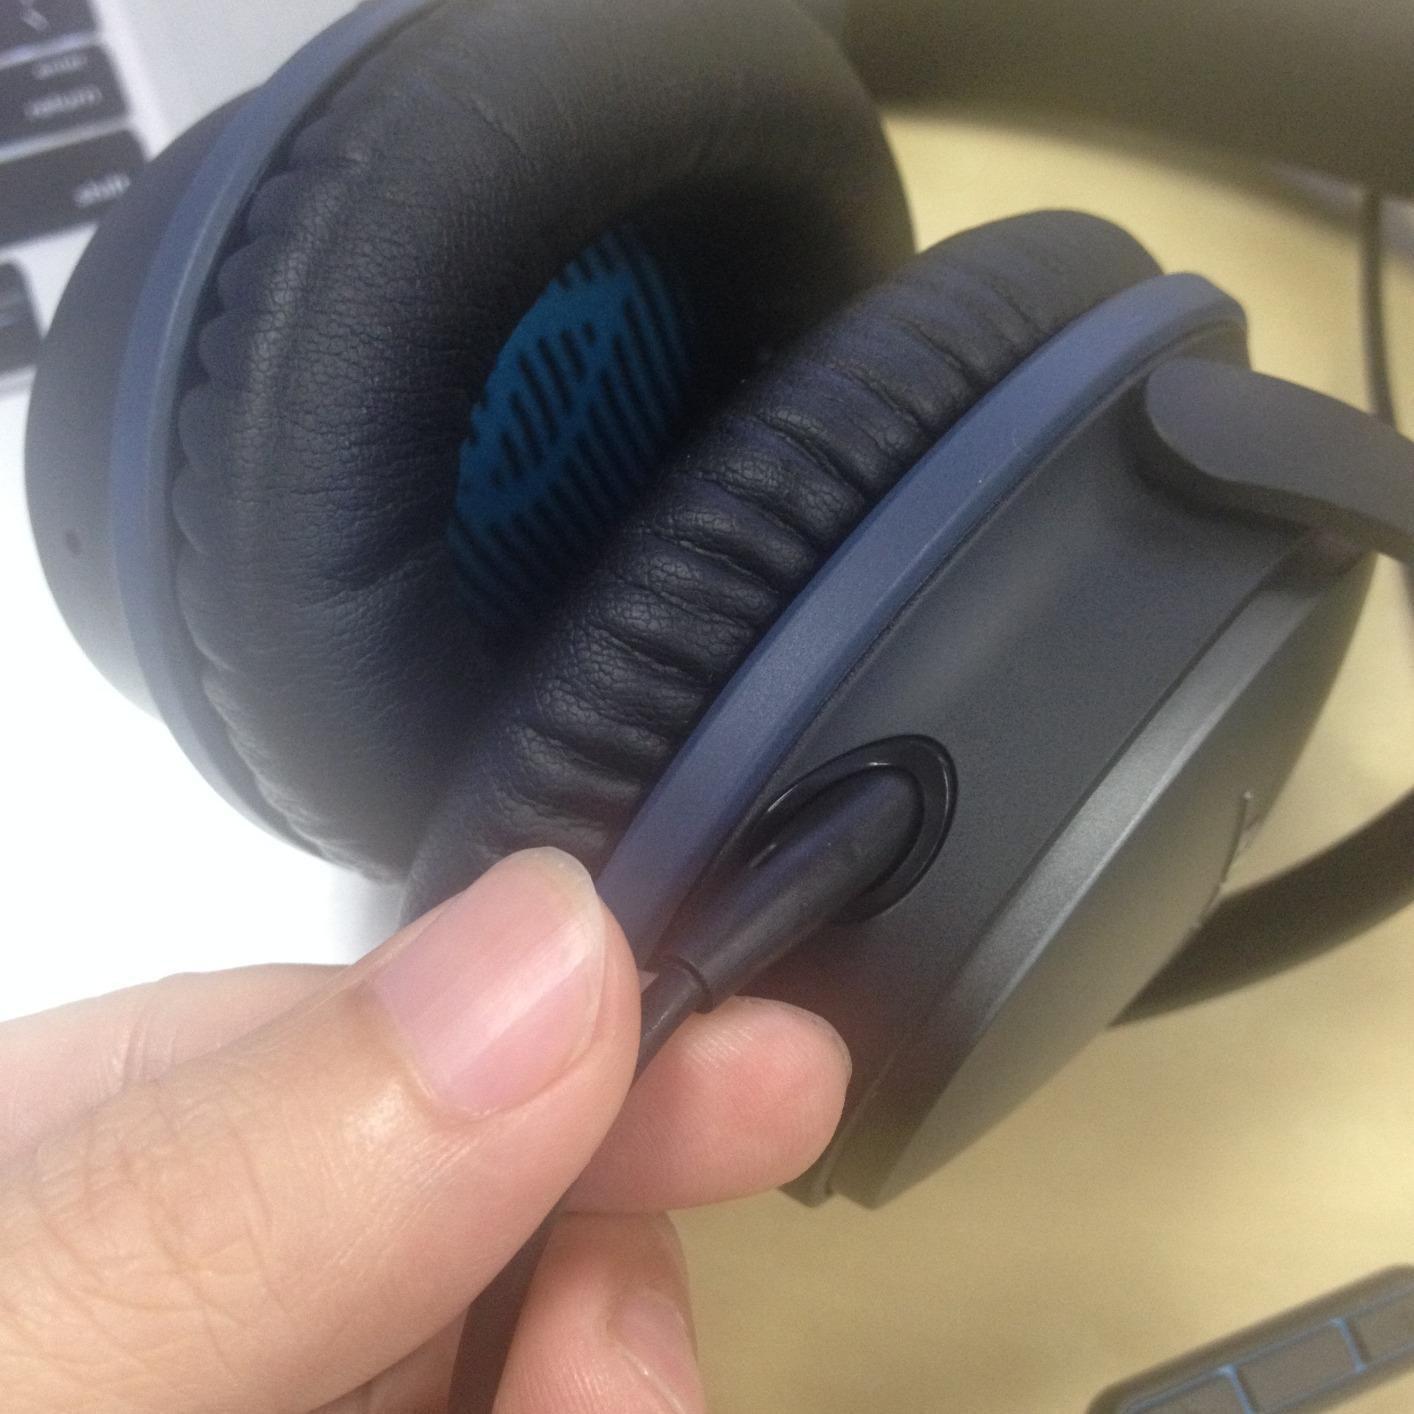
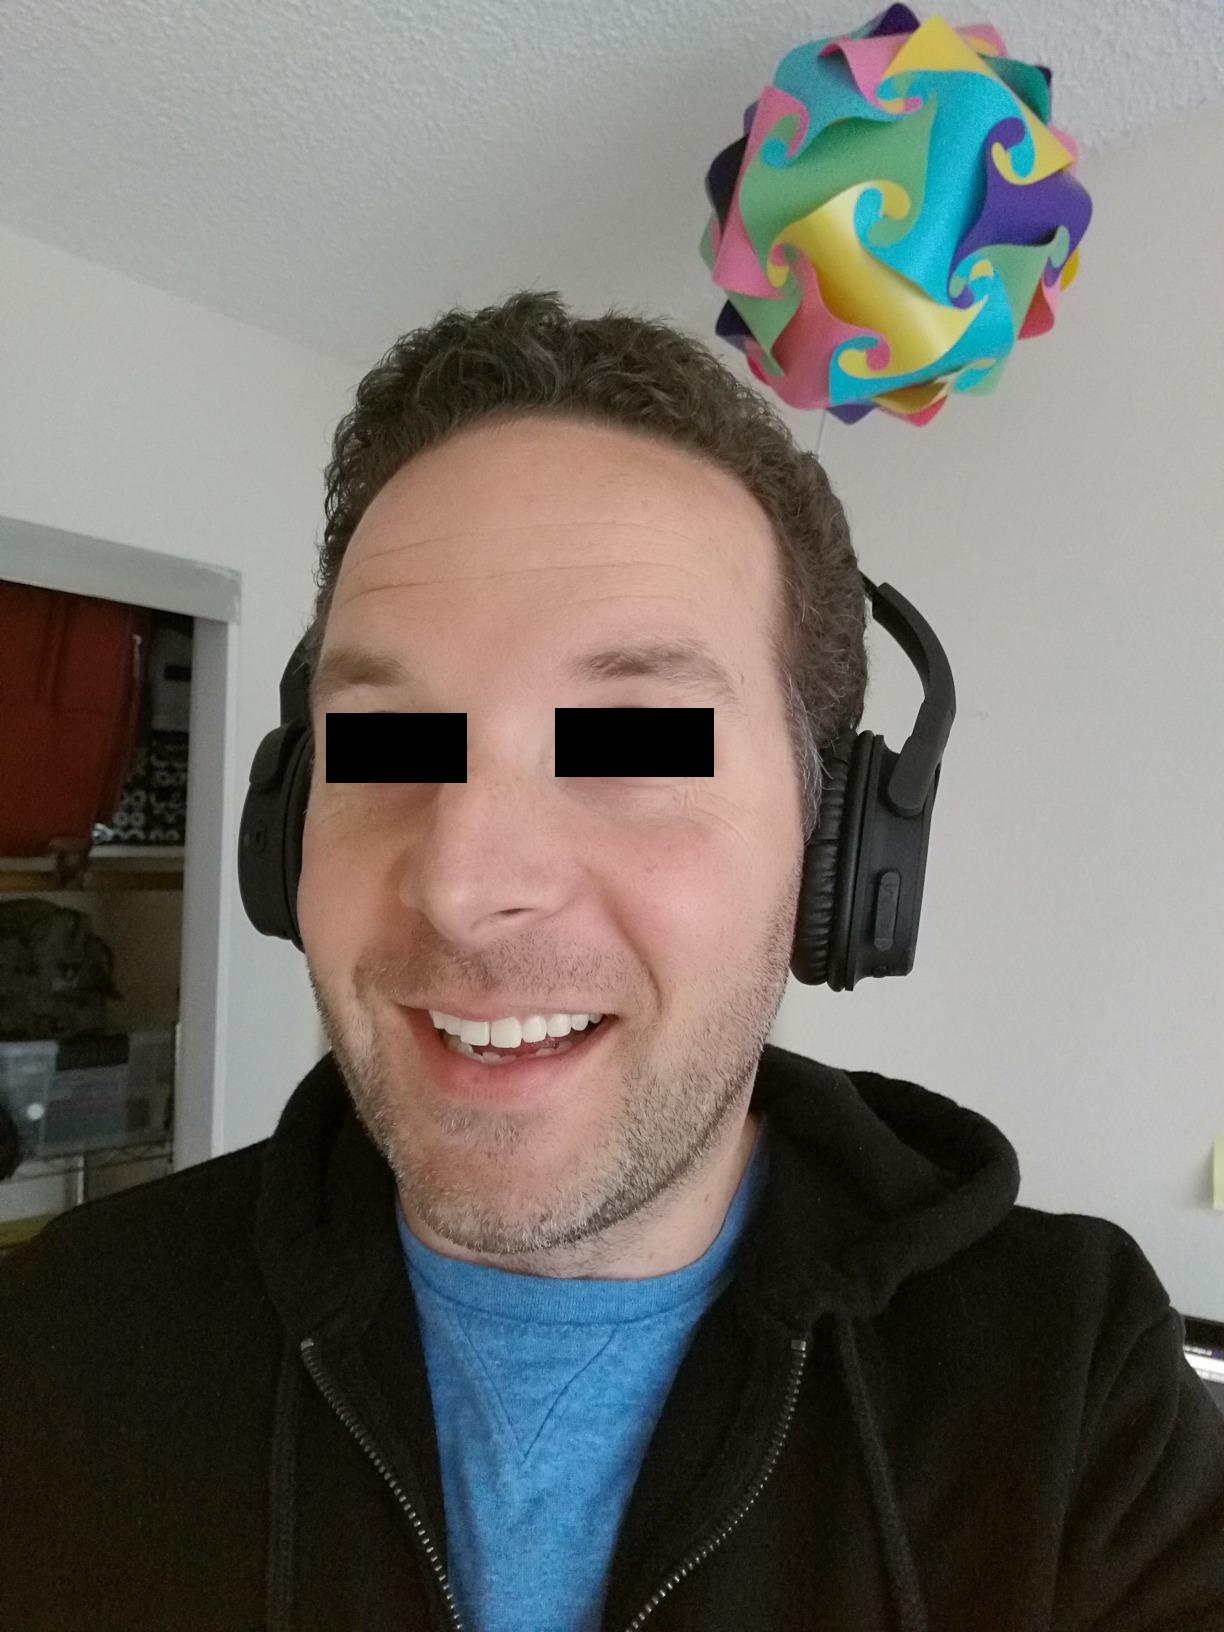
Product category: headphones
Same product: no